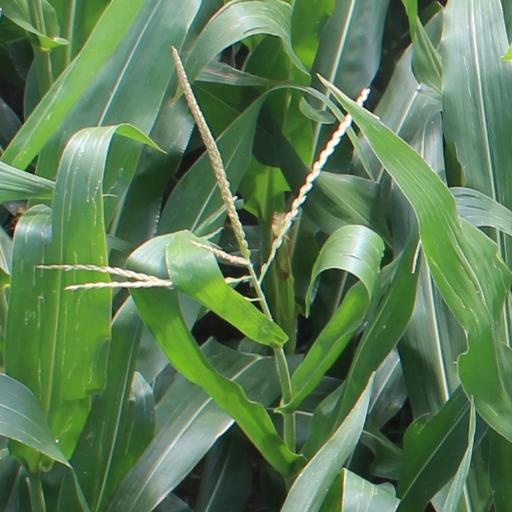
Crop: maize; corn